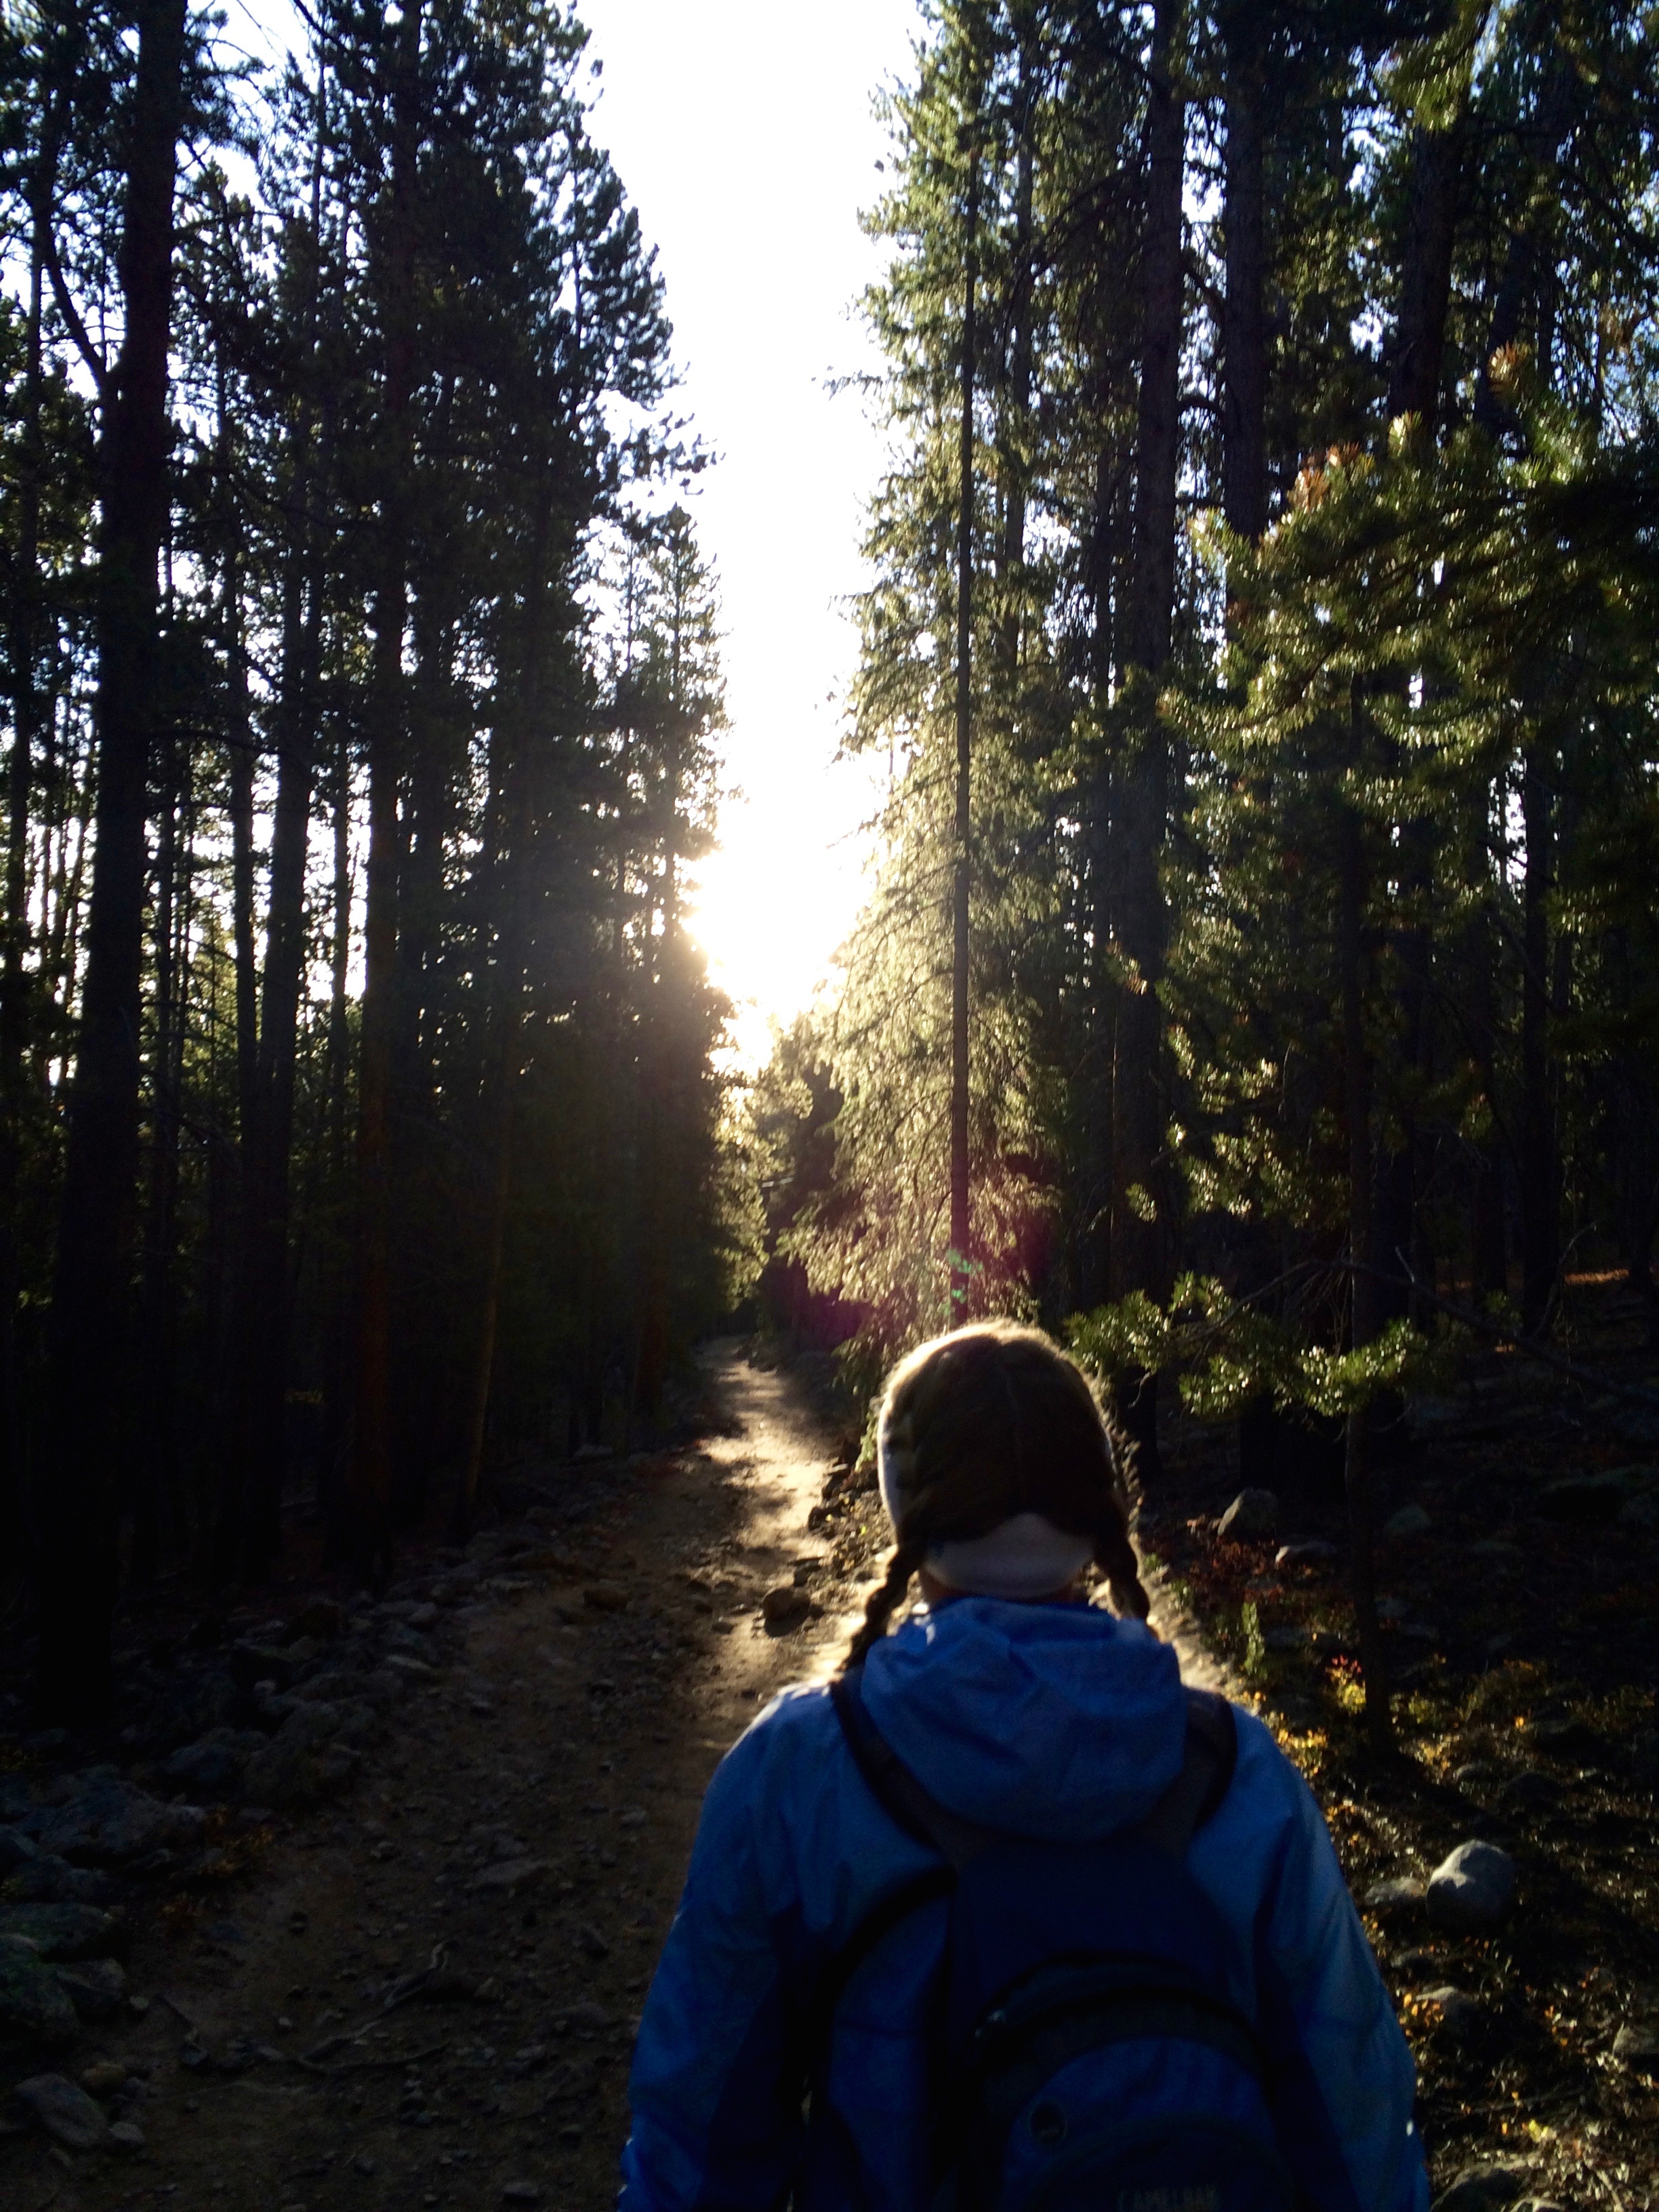
tree, nature, forest, wilderness, walking, winter, trail, sunlight, morning, leaf, autumn, season, woodland, habitat, natural environment, woody plant